The Machine Question

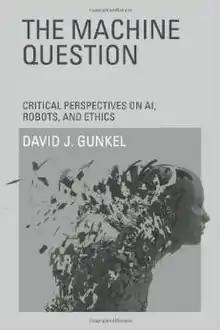
Cover for "The Machine Question: Critical Perspectives on AI, Robots, and Ethics"

The Machine Question: Critical Perspectives on AI, Robots, and Ethics is a 2012 nonfiction book by David J. Gunkel that discusses the evolution of the theory of human ethical responsibilities toward non-human things and to what extent intelligent, autonomous machines can be considered to have legitimate moral responsibilities and what legitimate claims to moral consideration they can hold. The book was awarded as the 2012 Best Single Authored Book by the Communication Ethics Division of the National Communication Association.